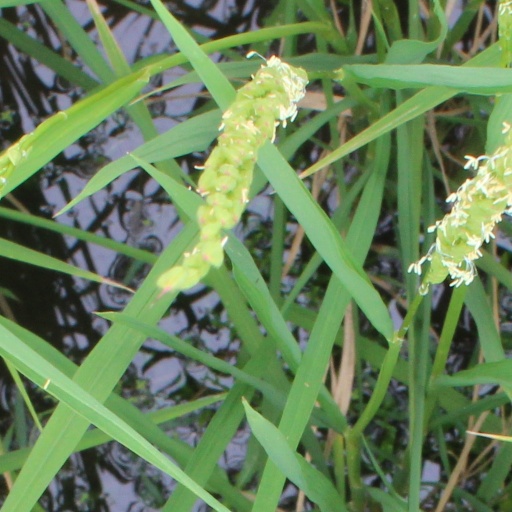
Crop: rice